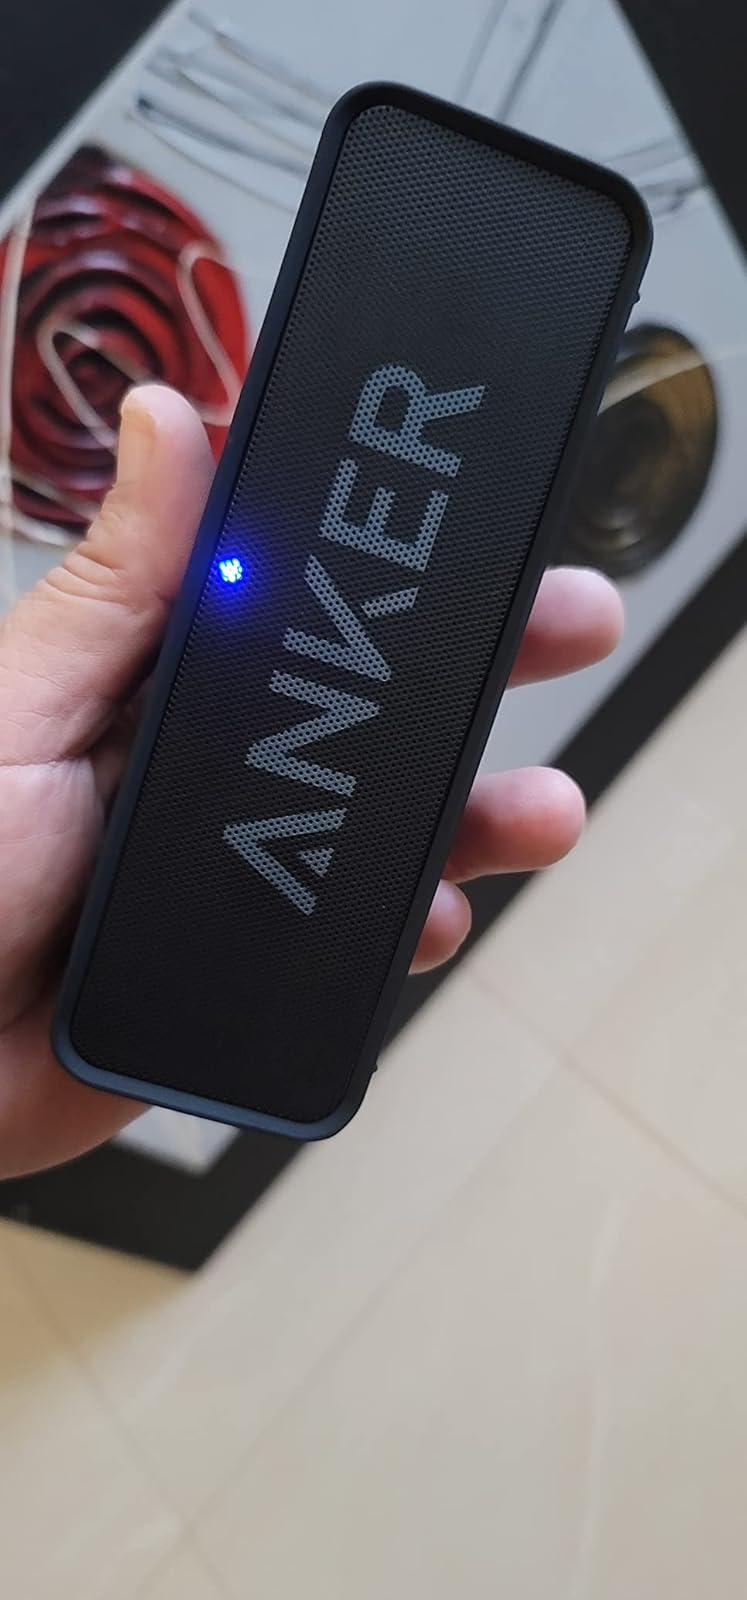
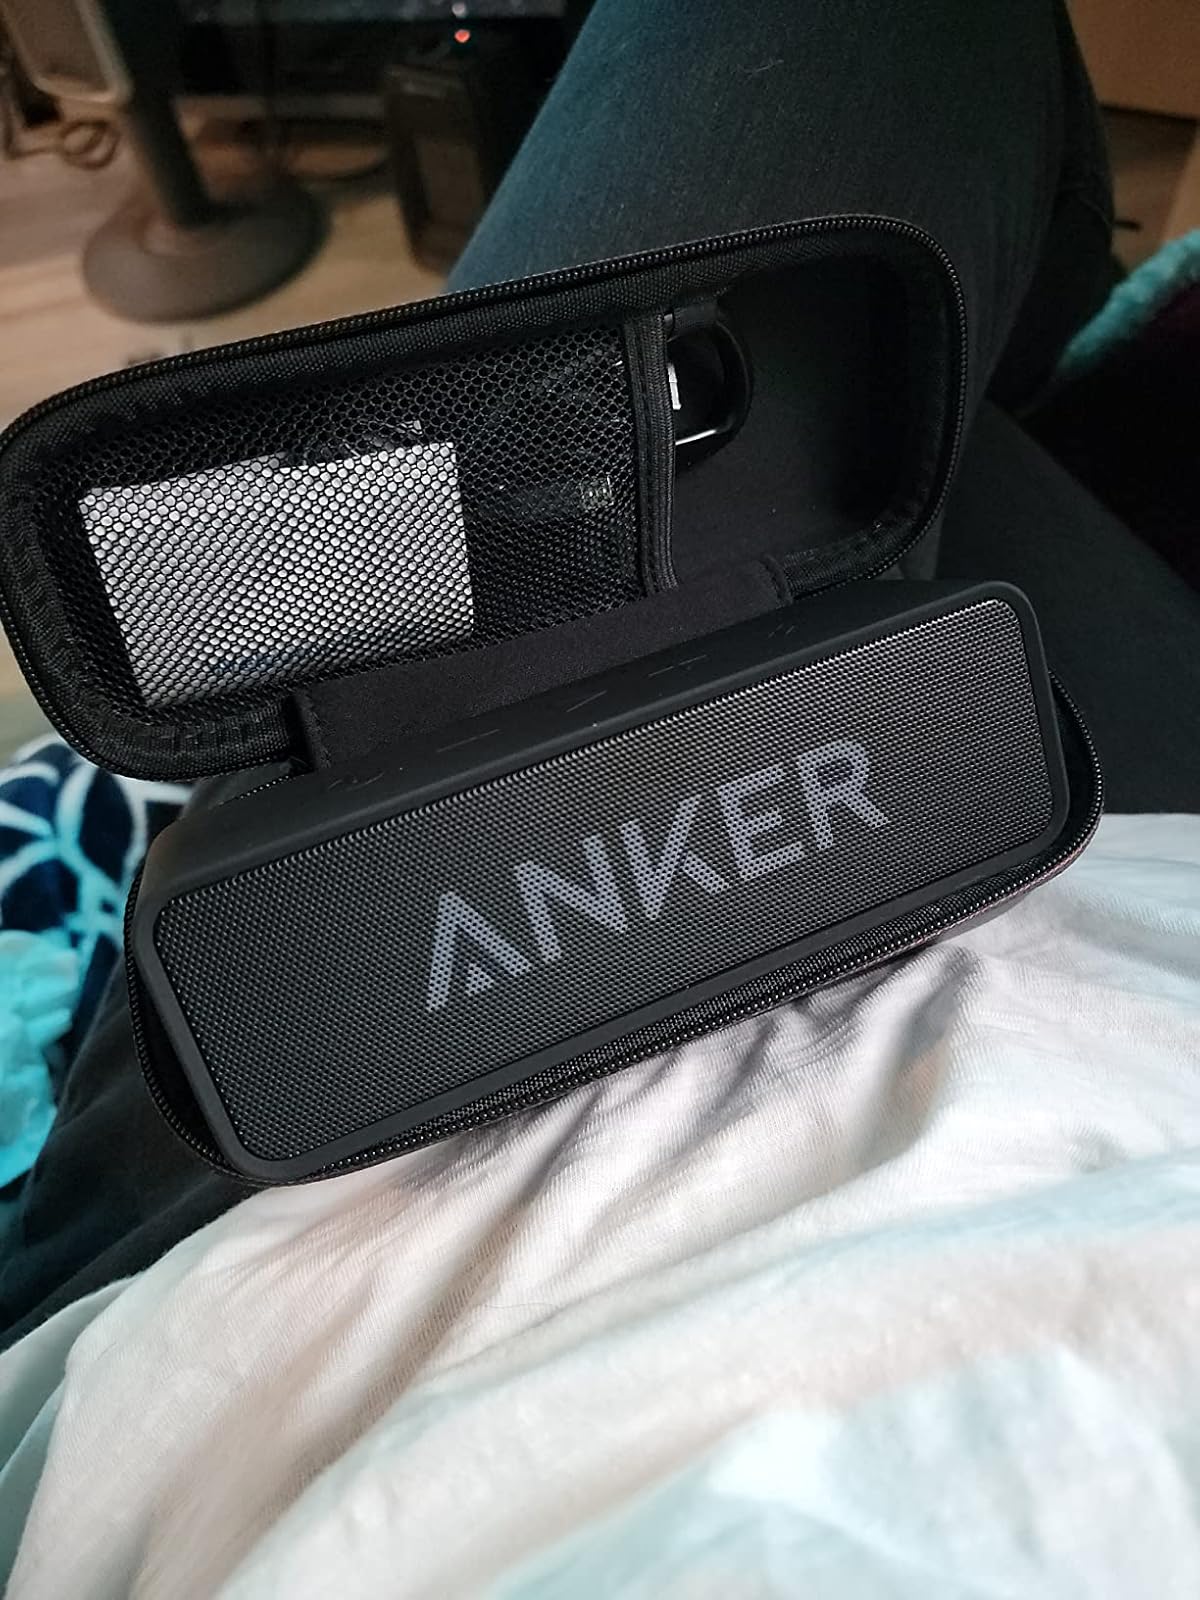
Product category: speaker
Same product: yes